Lou Thesz

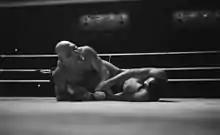
Lou Thesz tied up with Maurice "The French Angel" Tillet in 1940

Thesz made his professional wrestling debut at the age of 17, performing in undercard matches around the St. Louis territory whilst still working at his father's shoe repair shop. However, Thesz spent most of his early career honing his craft under the tutelage of George Tragos in both catch and freestyle wrestling, and later with Ad Santel. When not taking a local booking, Tragos arranged Thesz with competitive workouts with top collegiate wrestlers in the region. Thesz then worked the Iowa, Nebraska, Minnesota and California territory, continuing to compete on the undercards while honing his craft on the road. Thesz notably worked out with top amateurs trained by Billy Thom, head coach of the 1936 U.S. Olympic wrestling team, and old carnival wrestlers around the region including Earl Wampler, who became his mentor and occasional workout partner on the road.